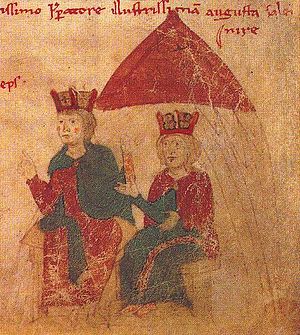
Pave Urban 3. / Pave
Henrik 6. og Constance af Sicilien, der til Urban 3.s forargelse giftede sig.
Pave Urban 3. - født som Uberto Crivelli omkring 1120 i Cuggiono, død 20. oktober 1187 i Ferrara, var pave fra den 25. november 1185 under mottoet: Sus in cribro. Familienavnet Crivelli kommer af det italienske ord crivello; og familievåbenet viste en si og to grise.